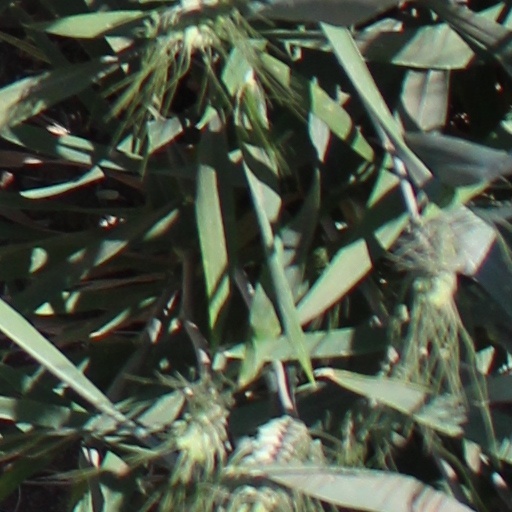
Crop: wheat